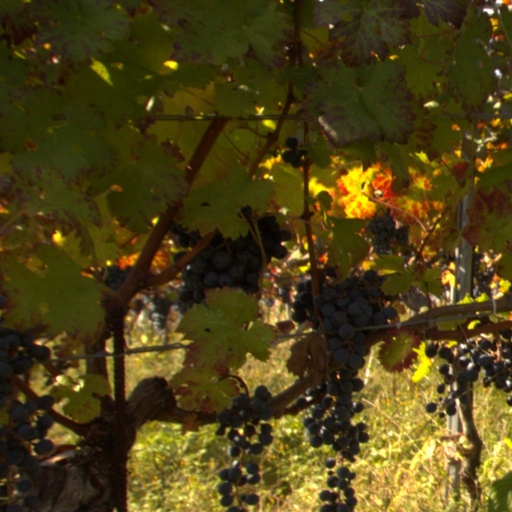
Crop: grape